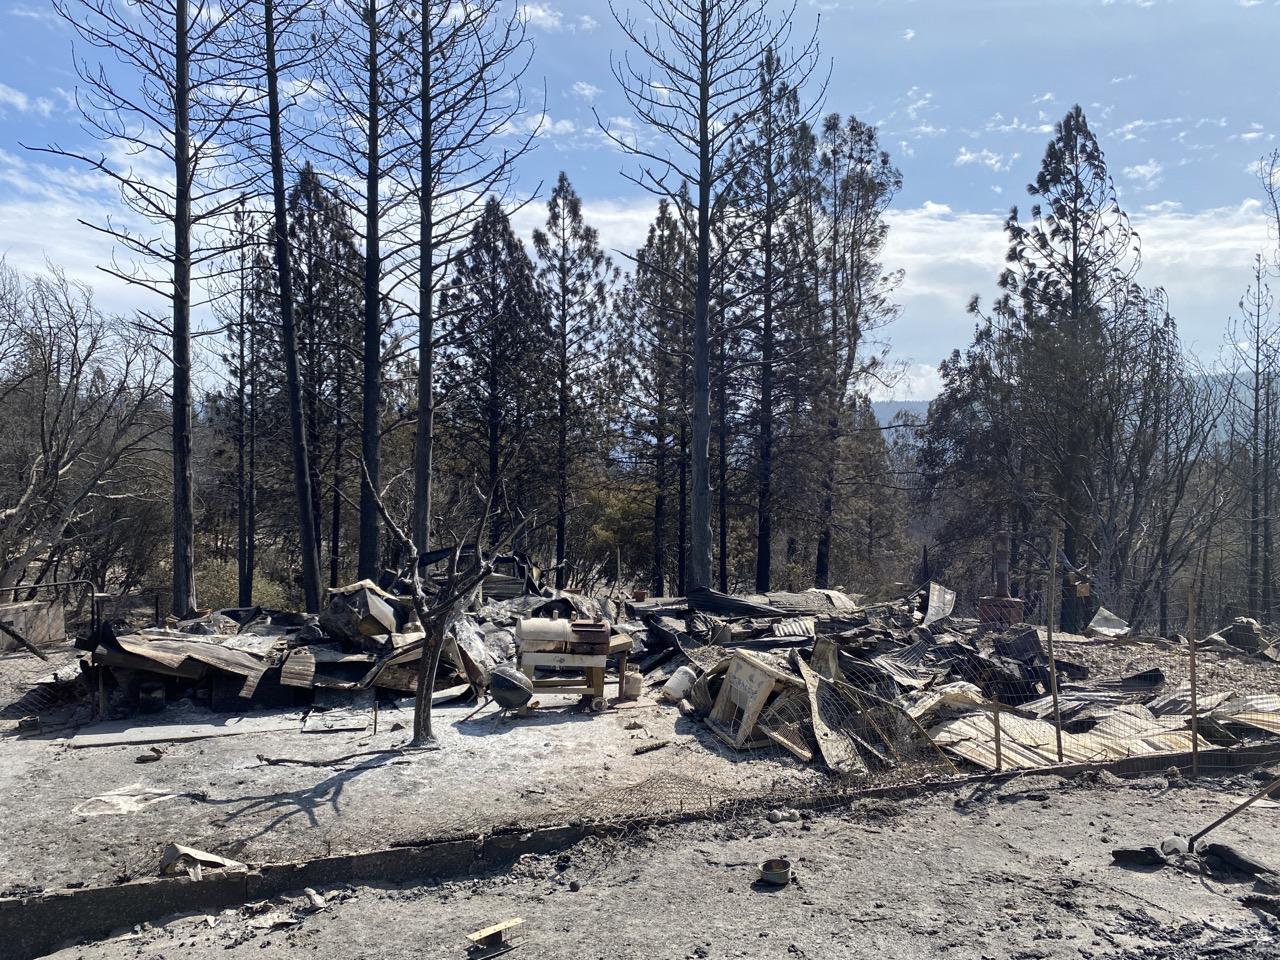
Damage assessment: destroyed